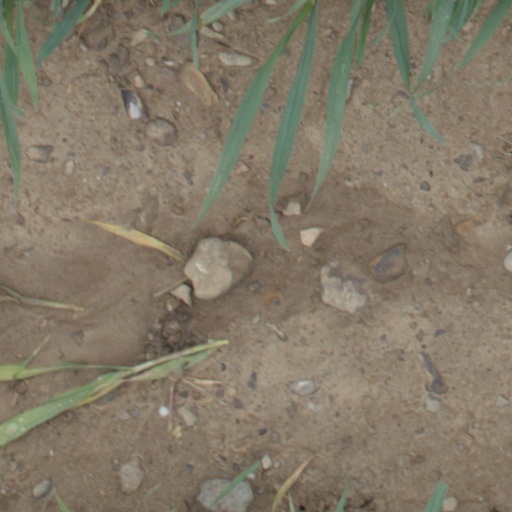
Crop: wheat